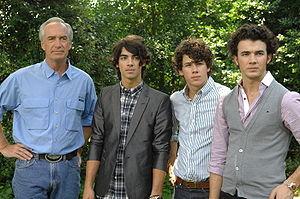
Les Jonas Brothers est un groupe de pop rock américain constitué de trois frères originaires de Wyckoff dans le New Jersey : Kevin Jonas, né le 5 novembre 1987, Joe Jonas, né le 15 août 1989, et Nick Jonas, né le 16 septembre 1992. Ils ont sorti quatre albums : It's About Time en 2006, Jonas Brothers en 2007, puis A Little Bit Longer en 2008, et enfin Lines, Vines, and Trying Times en 2009. Ils ont aussi sorti, en 2010, un album réunissant les chansons de leur série Jonas L. A..